Maritime republics

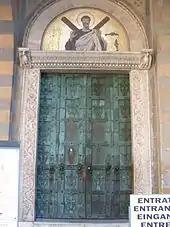
The bronze portal of the Amalfi Cathedral, constructed in the 11th century

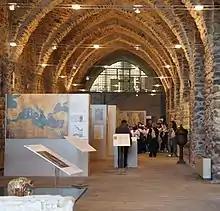
Interior of the Amalfi Arsenal, built in the 11th century

The maritime republics reestablished contacts between Europe, Asia and Africa, which were almost interrupted after the fall of the Western Roman Empire; their history is intertwined both with the launch of European expansion towards the East and with the origins of modern capitalism as a mercantile and financial system. In these cities, gold coins, which had not been used for centuries, were minted, new exchange and accounting practices were developed, and thus international finance and commercial law were born.